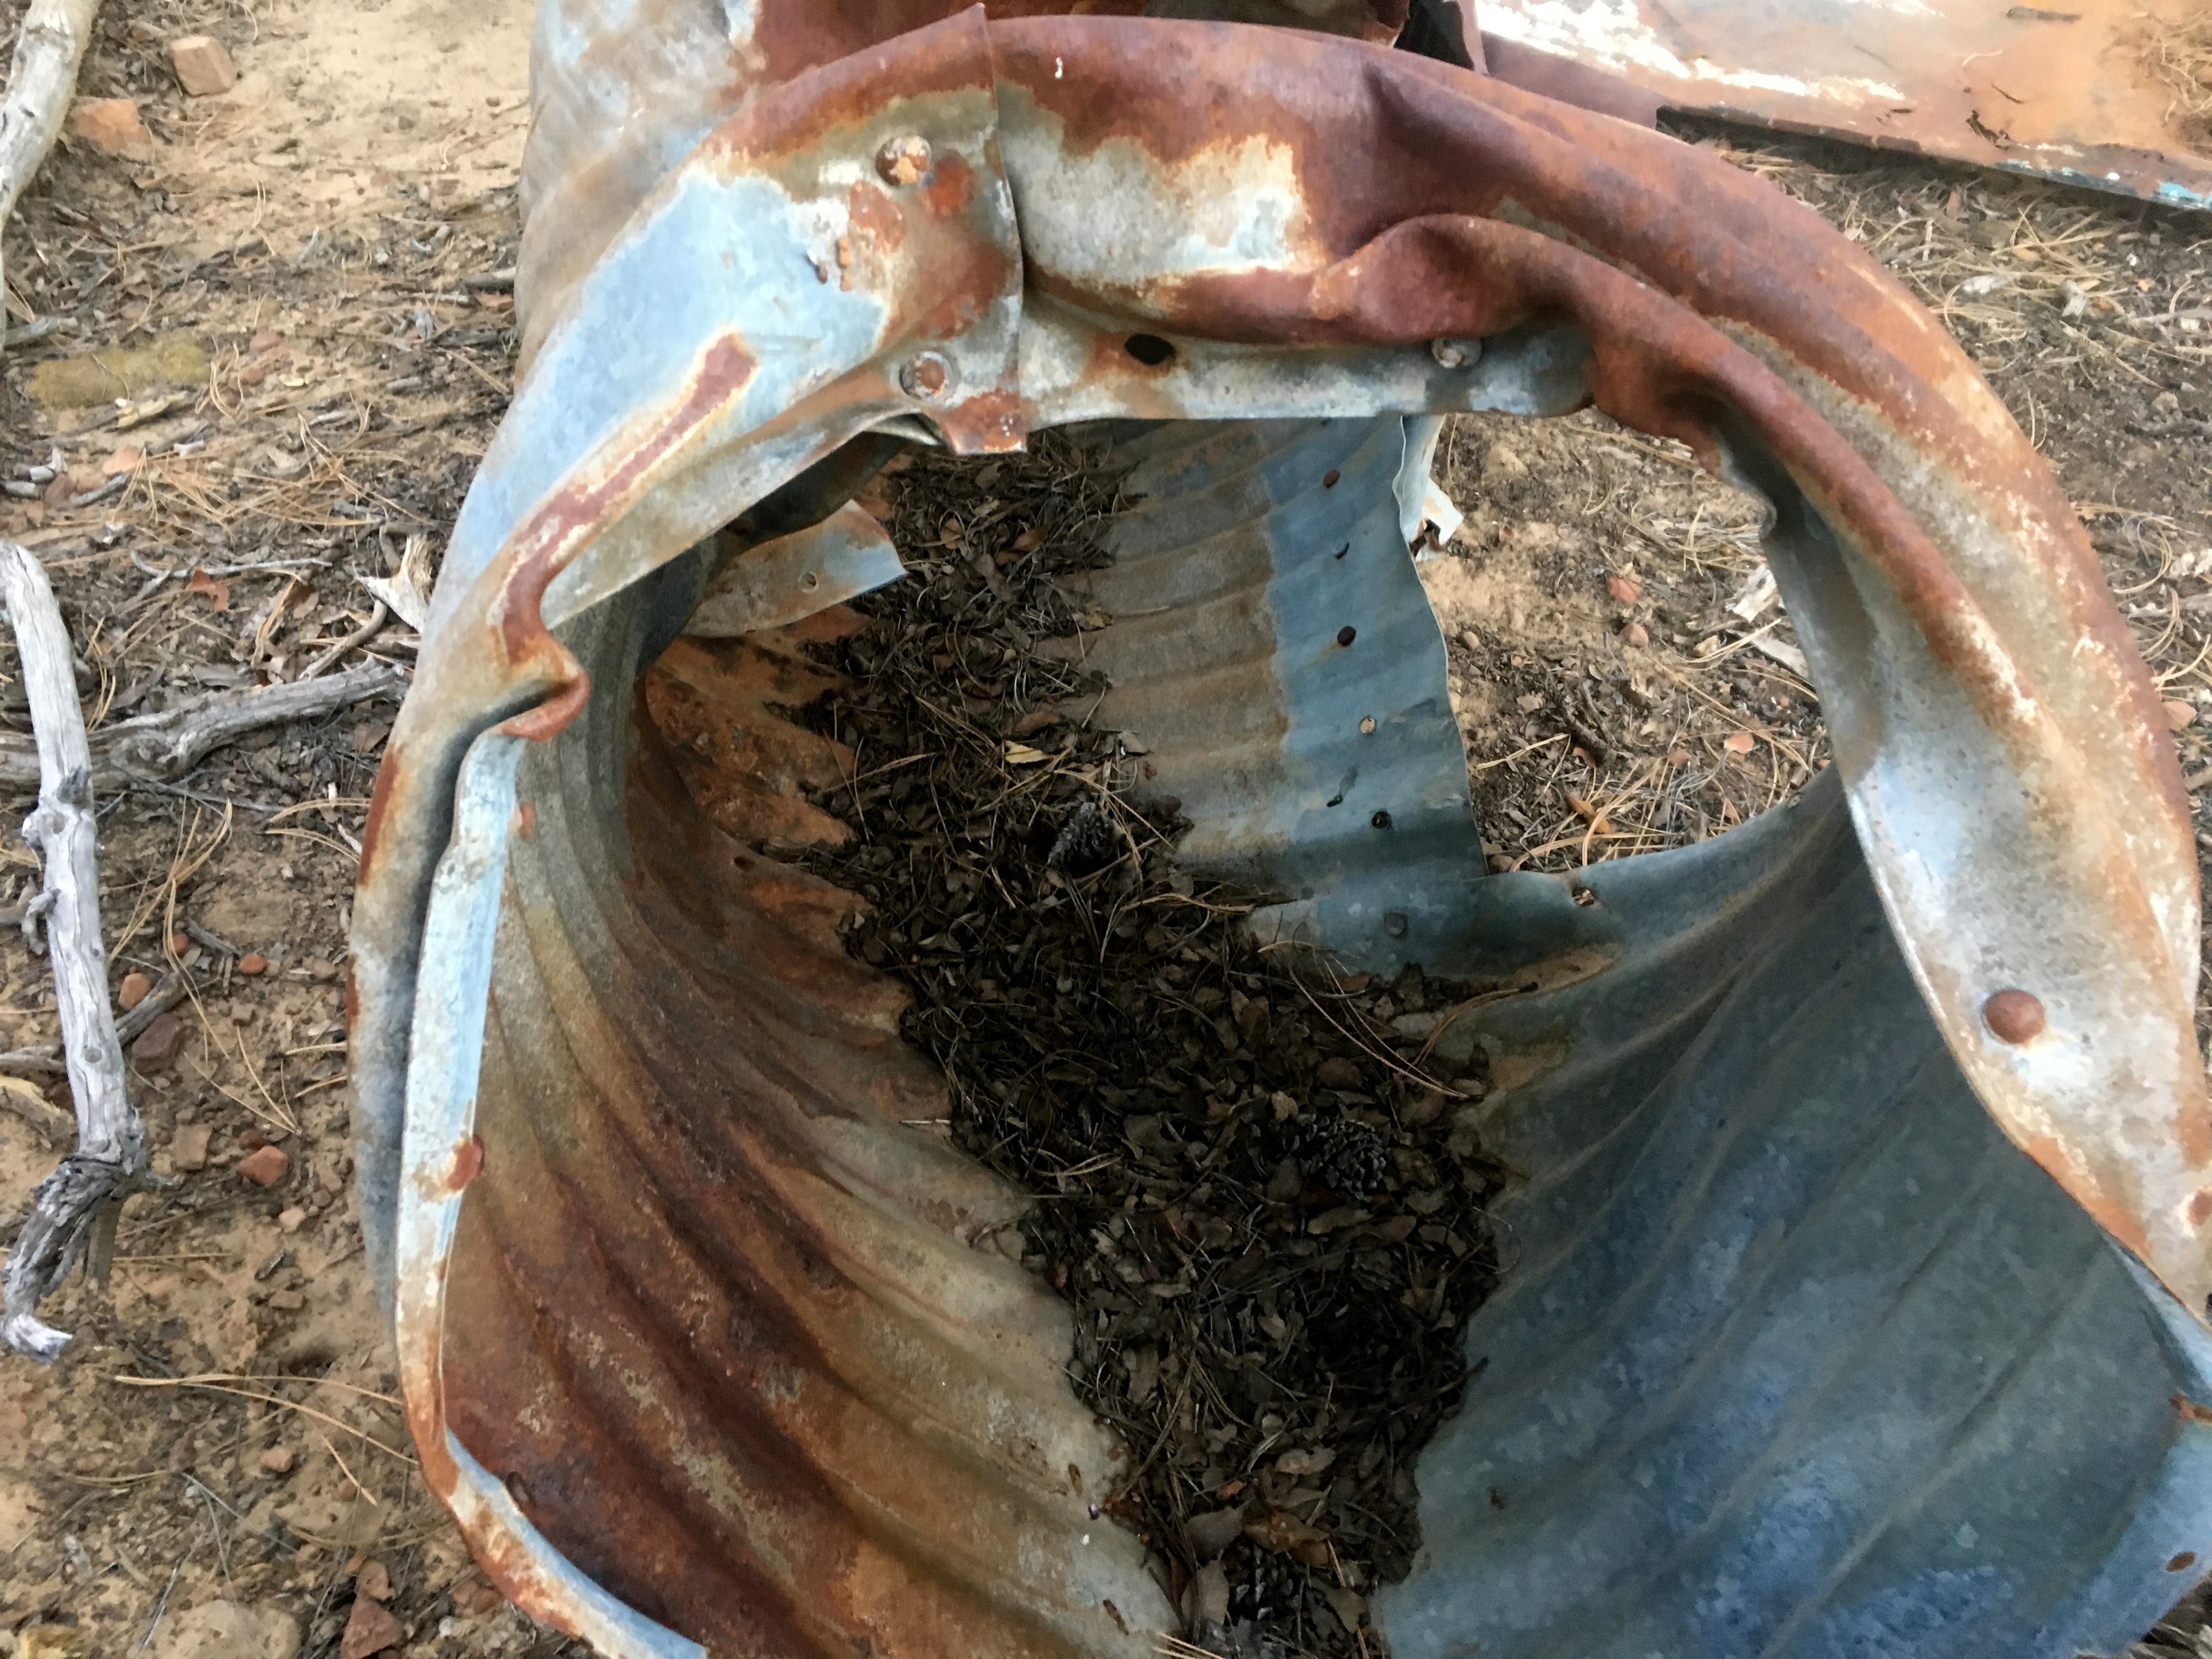
food, seafood, fish, invertebrate, sculpture